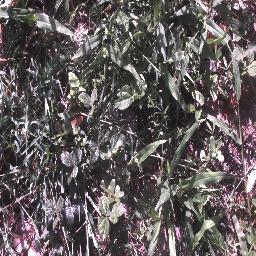
Label: negative